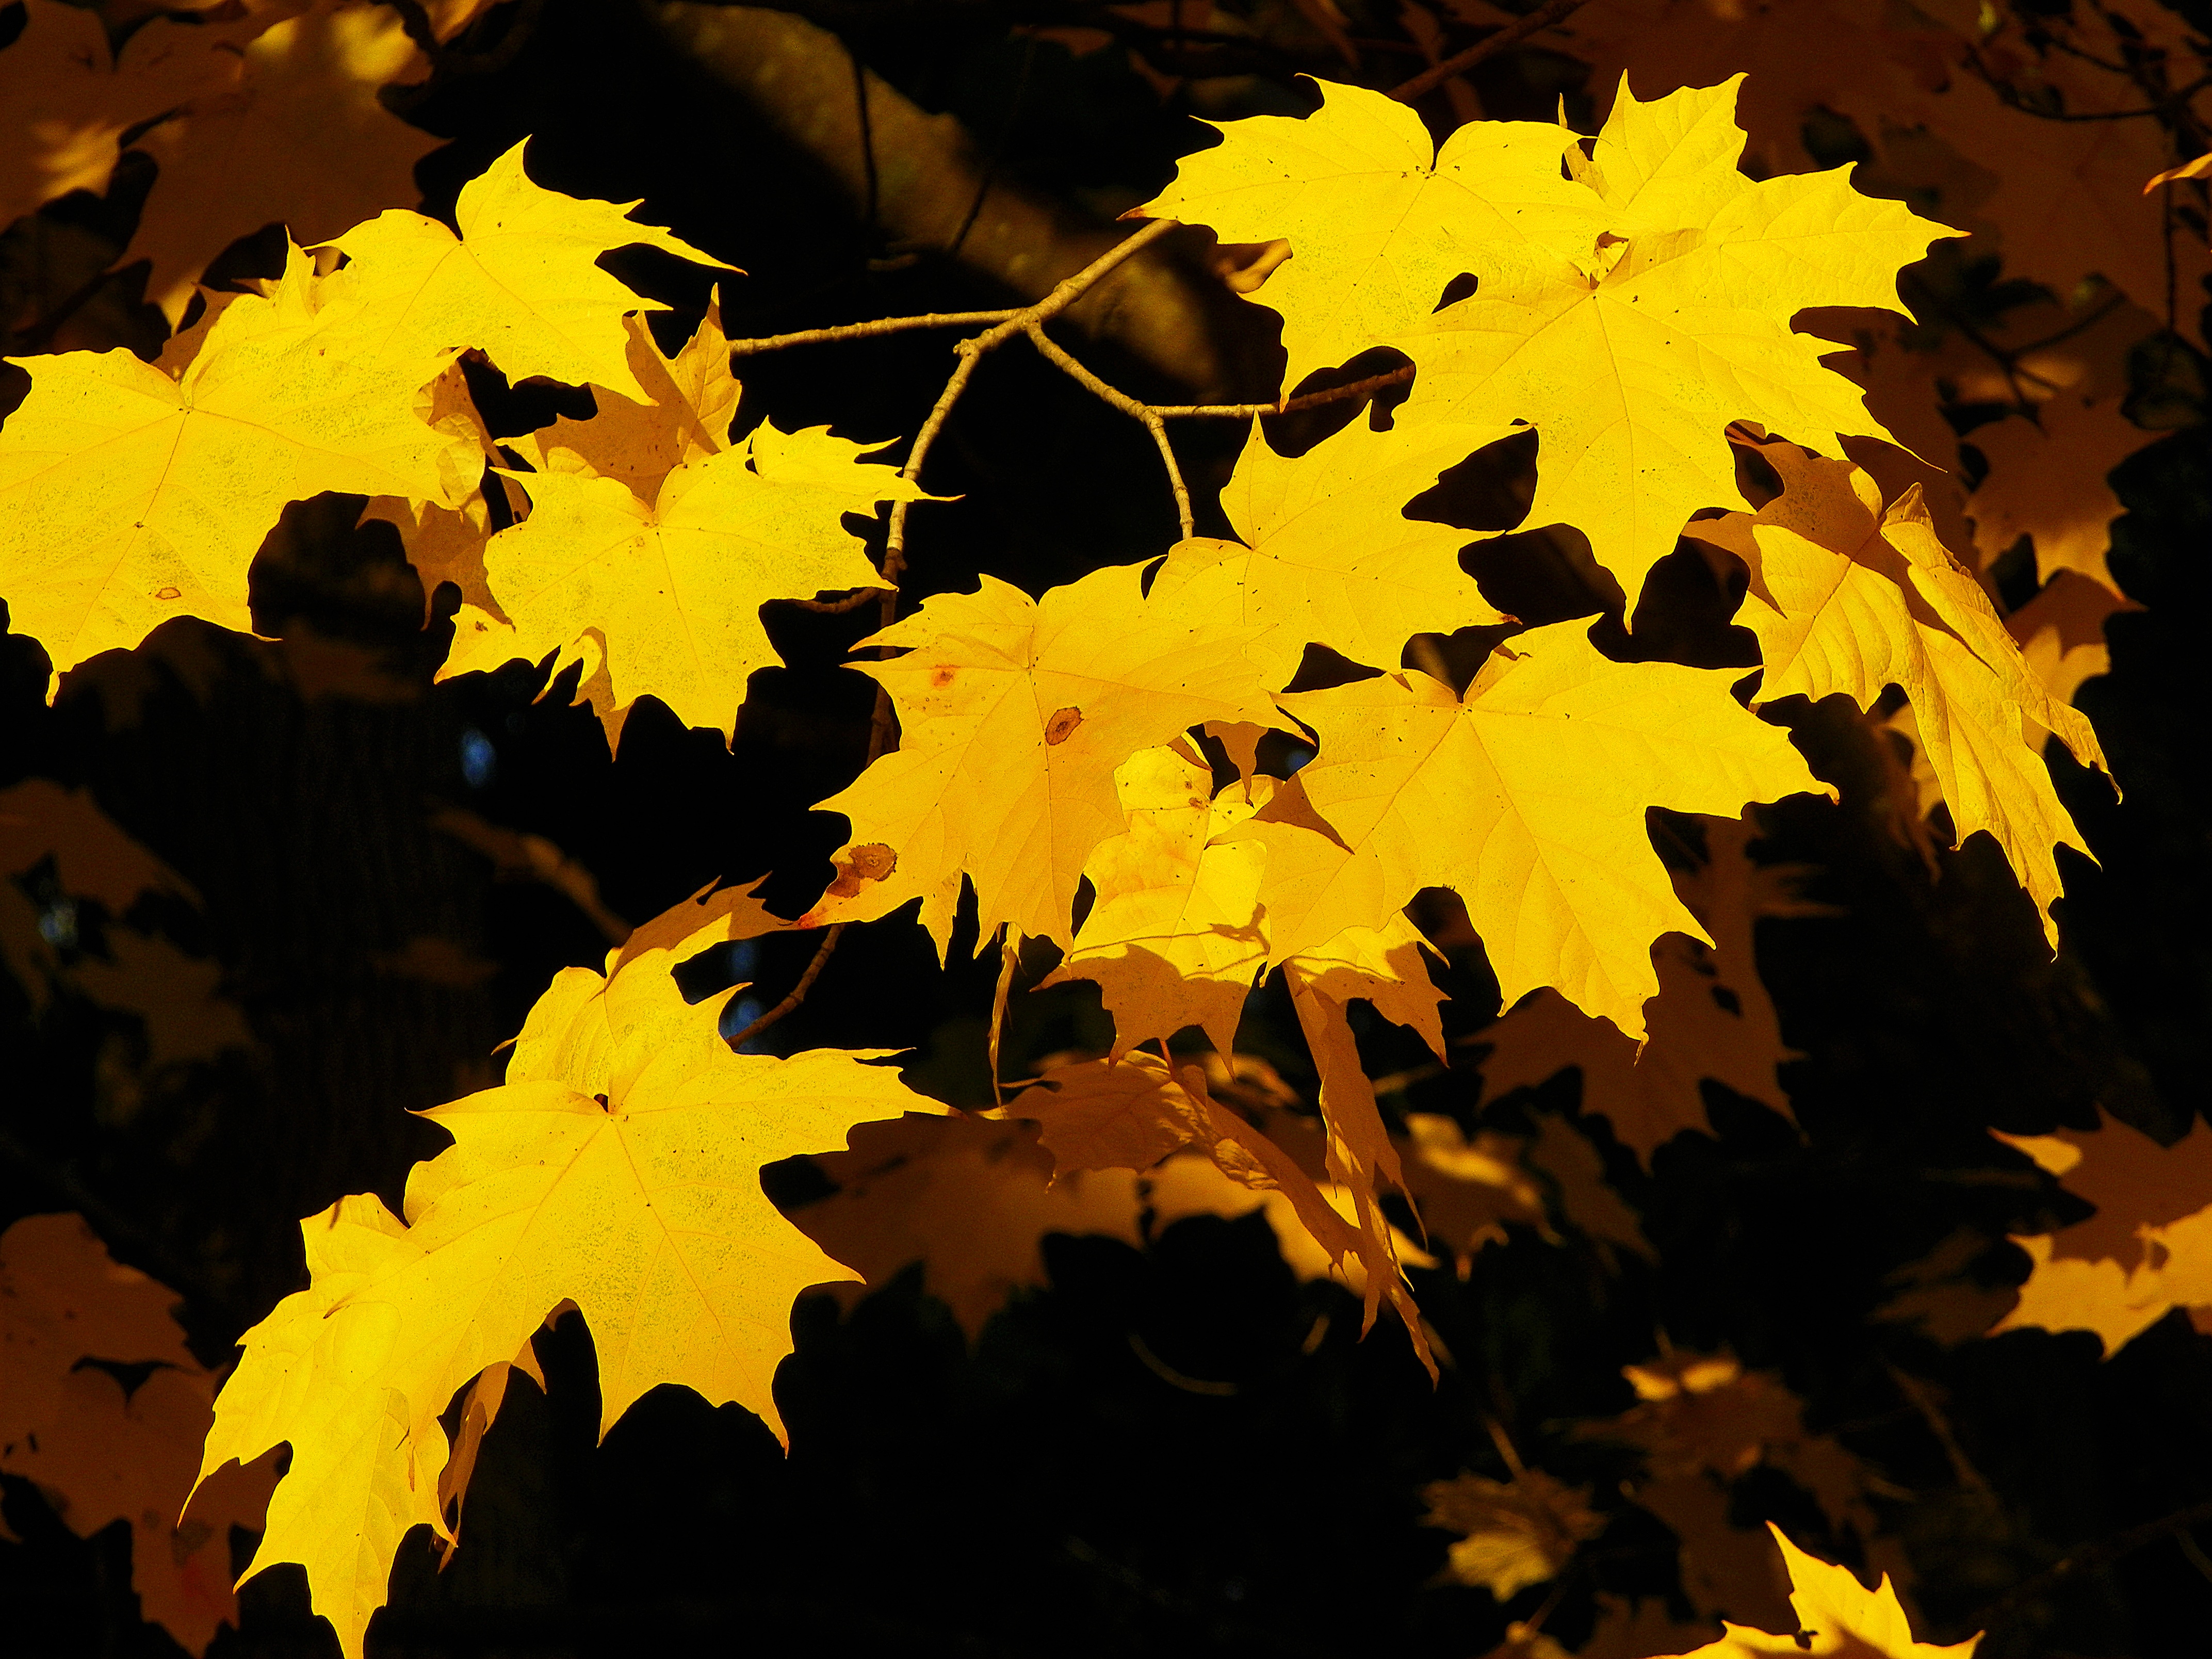
tree, nature, forest, branch, plant, sunlight, leaf, fall, flower, autumn, yellow, season, maple, maple tree, maple leaf, leaves, vibrant, flowering plant, maidenhair tree, woody plant, land plant